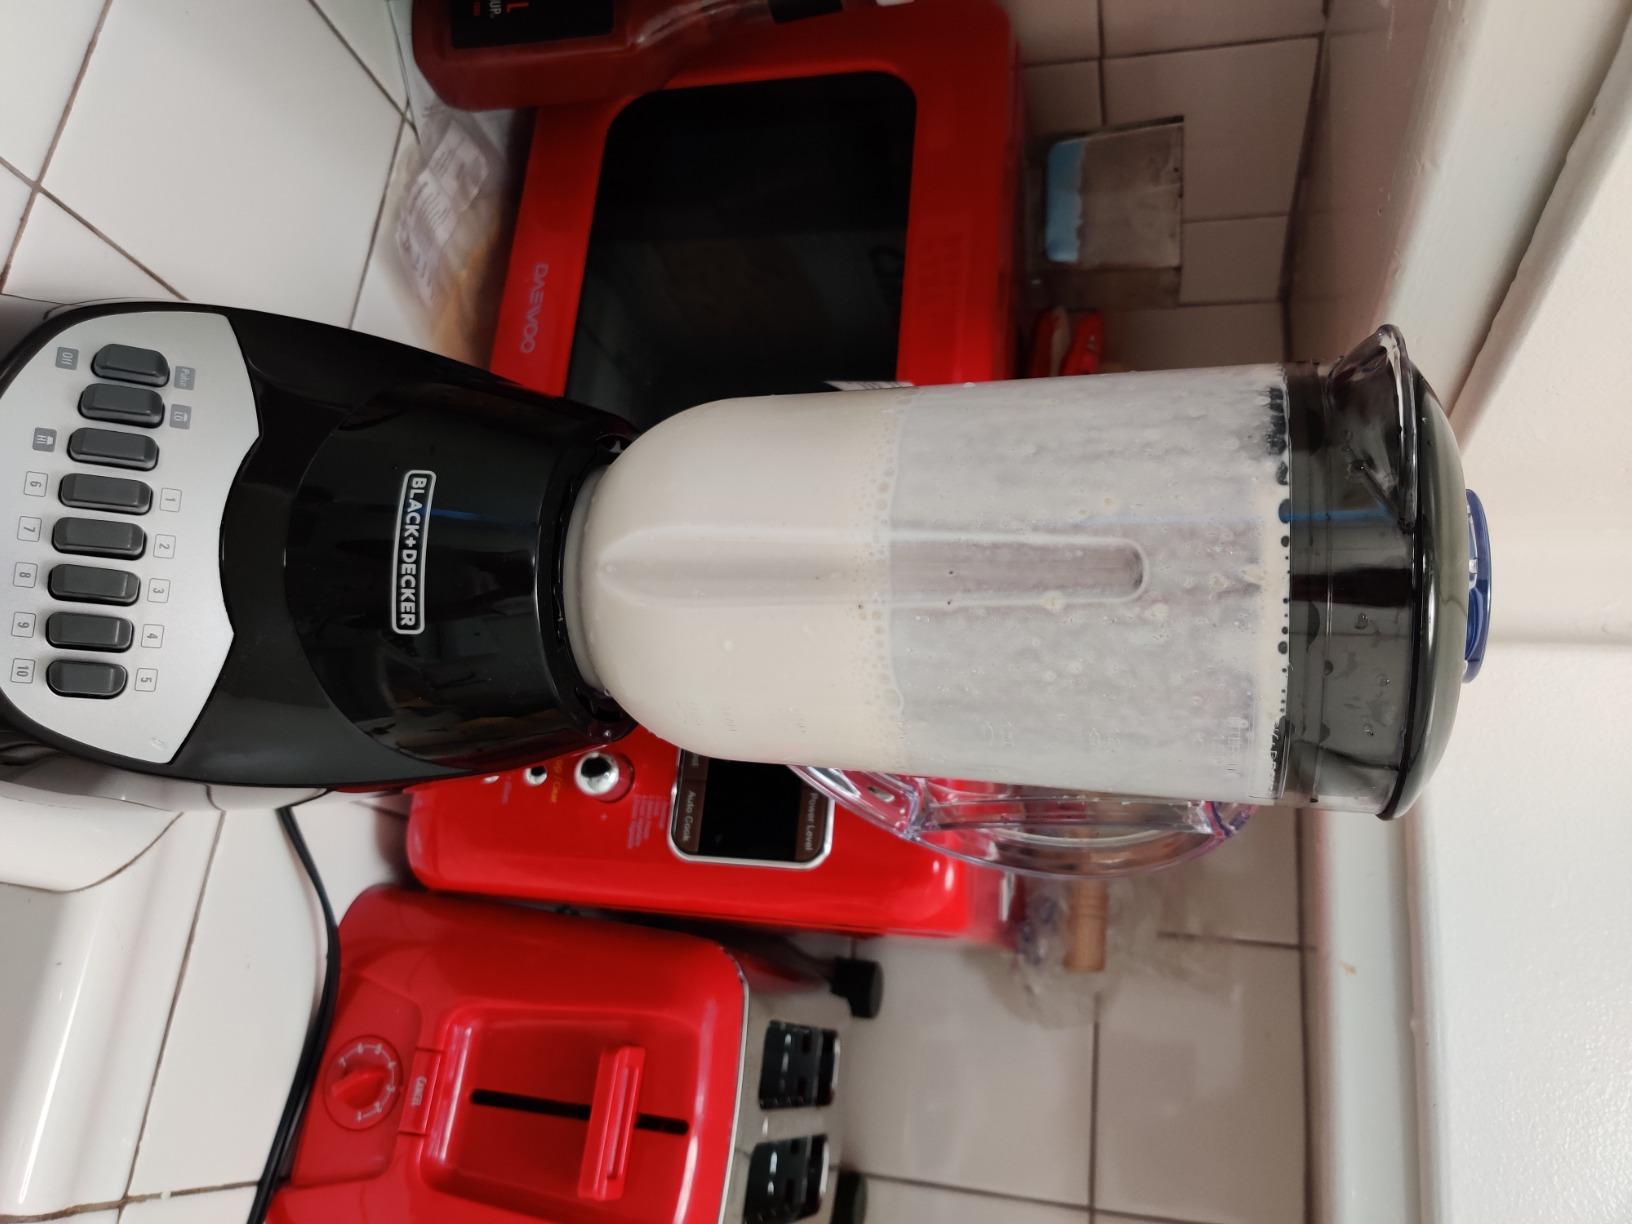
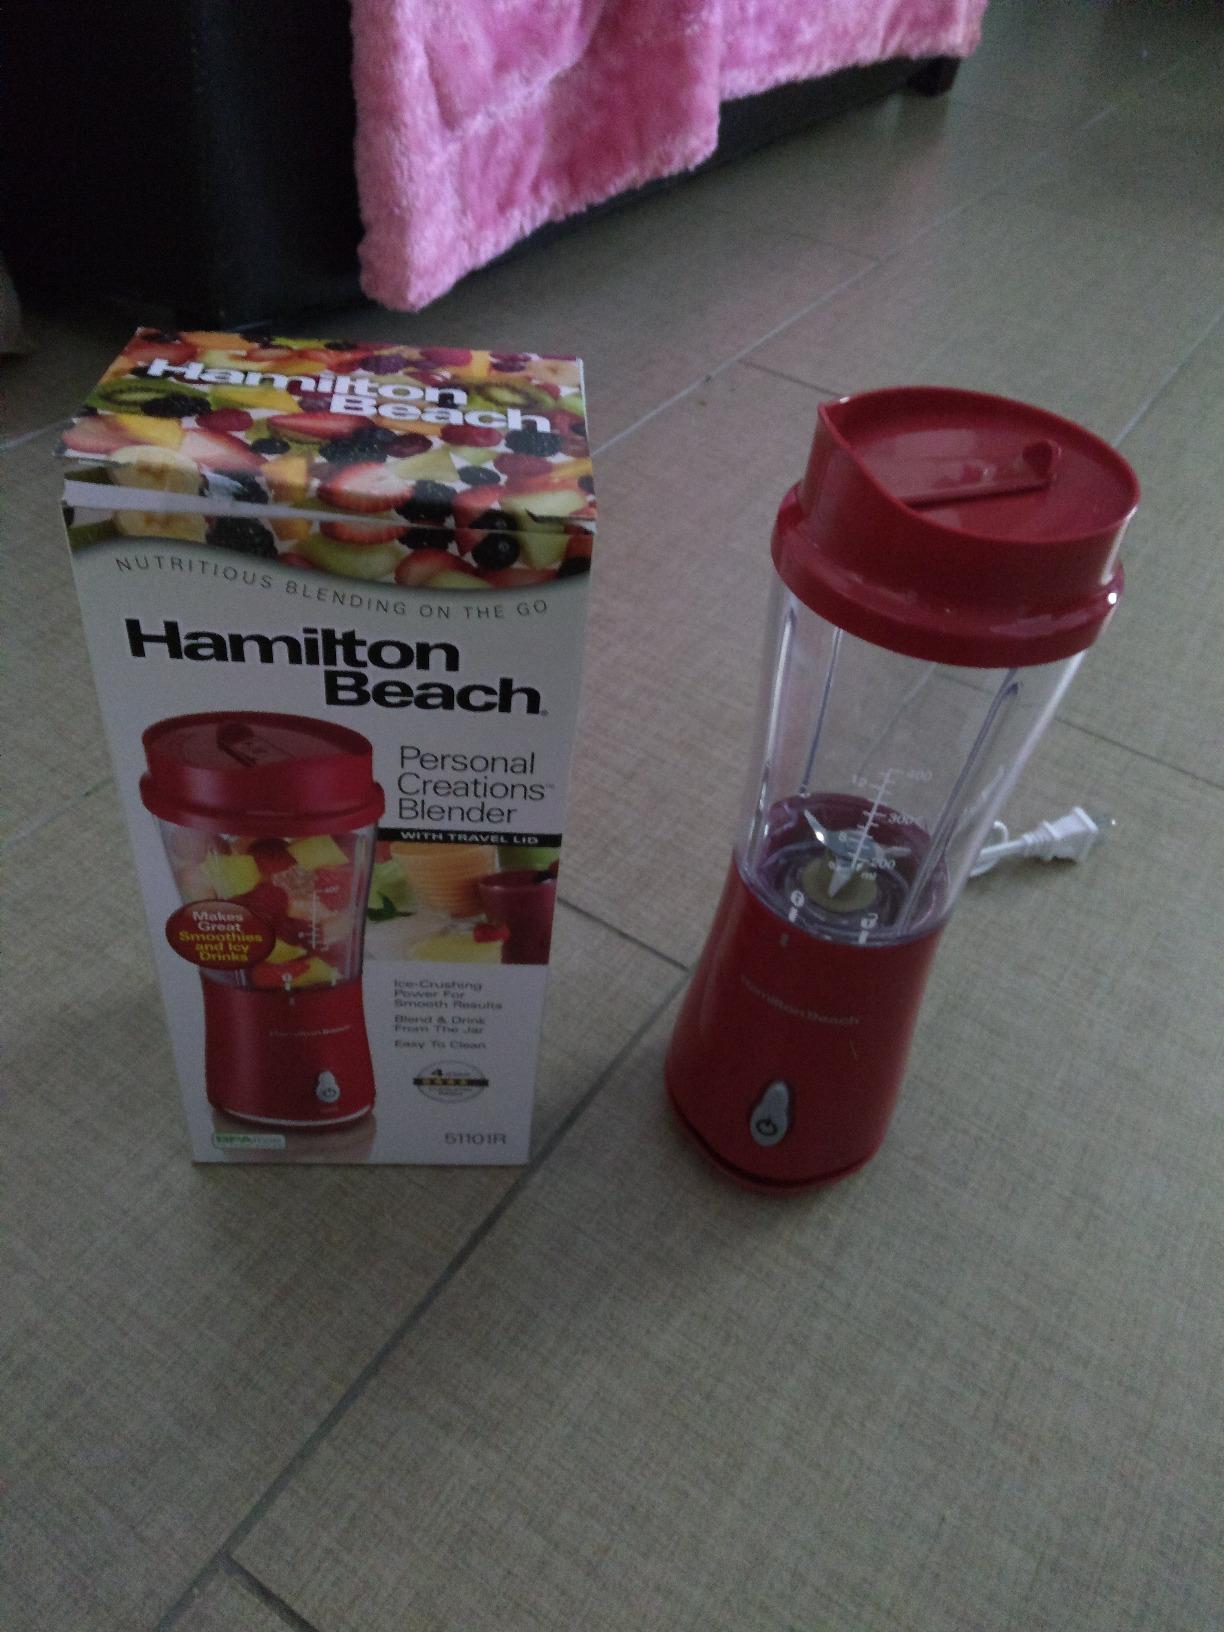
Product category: items_blender
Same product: no